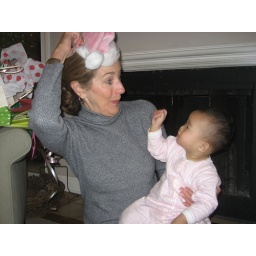
Gailie and Caroline playing Santa in the cute pink Santa hat from Lana.